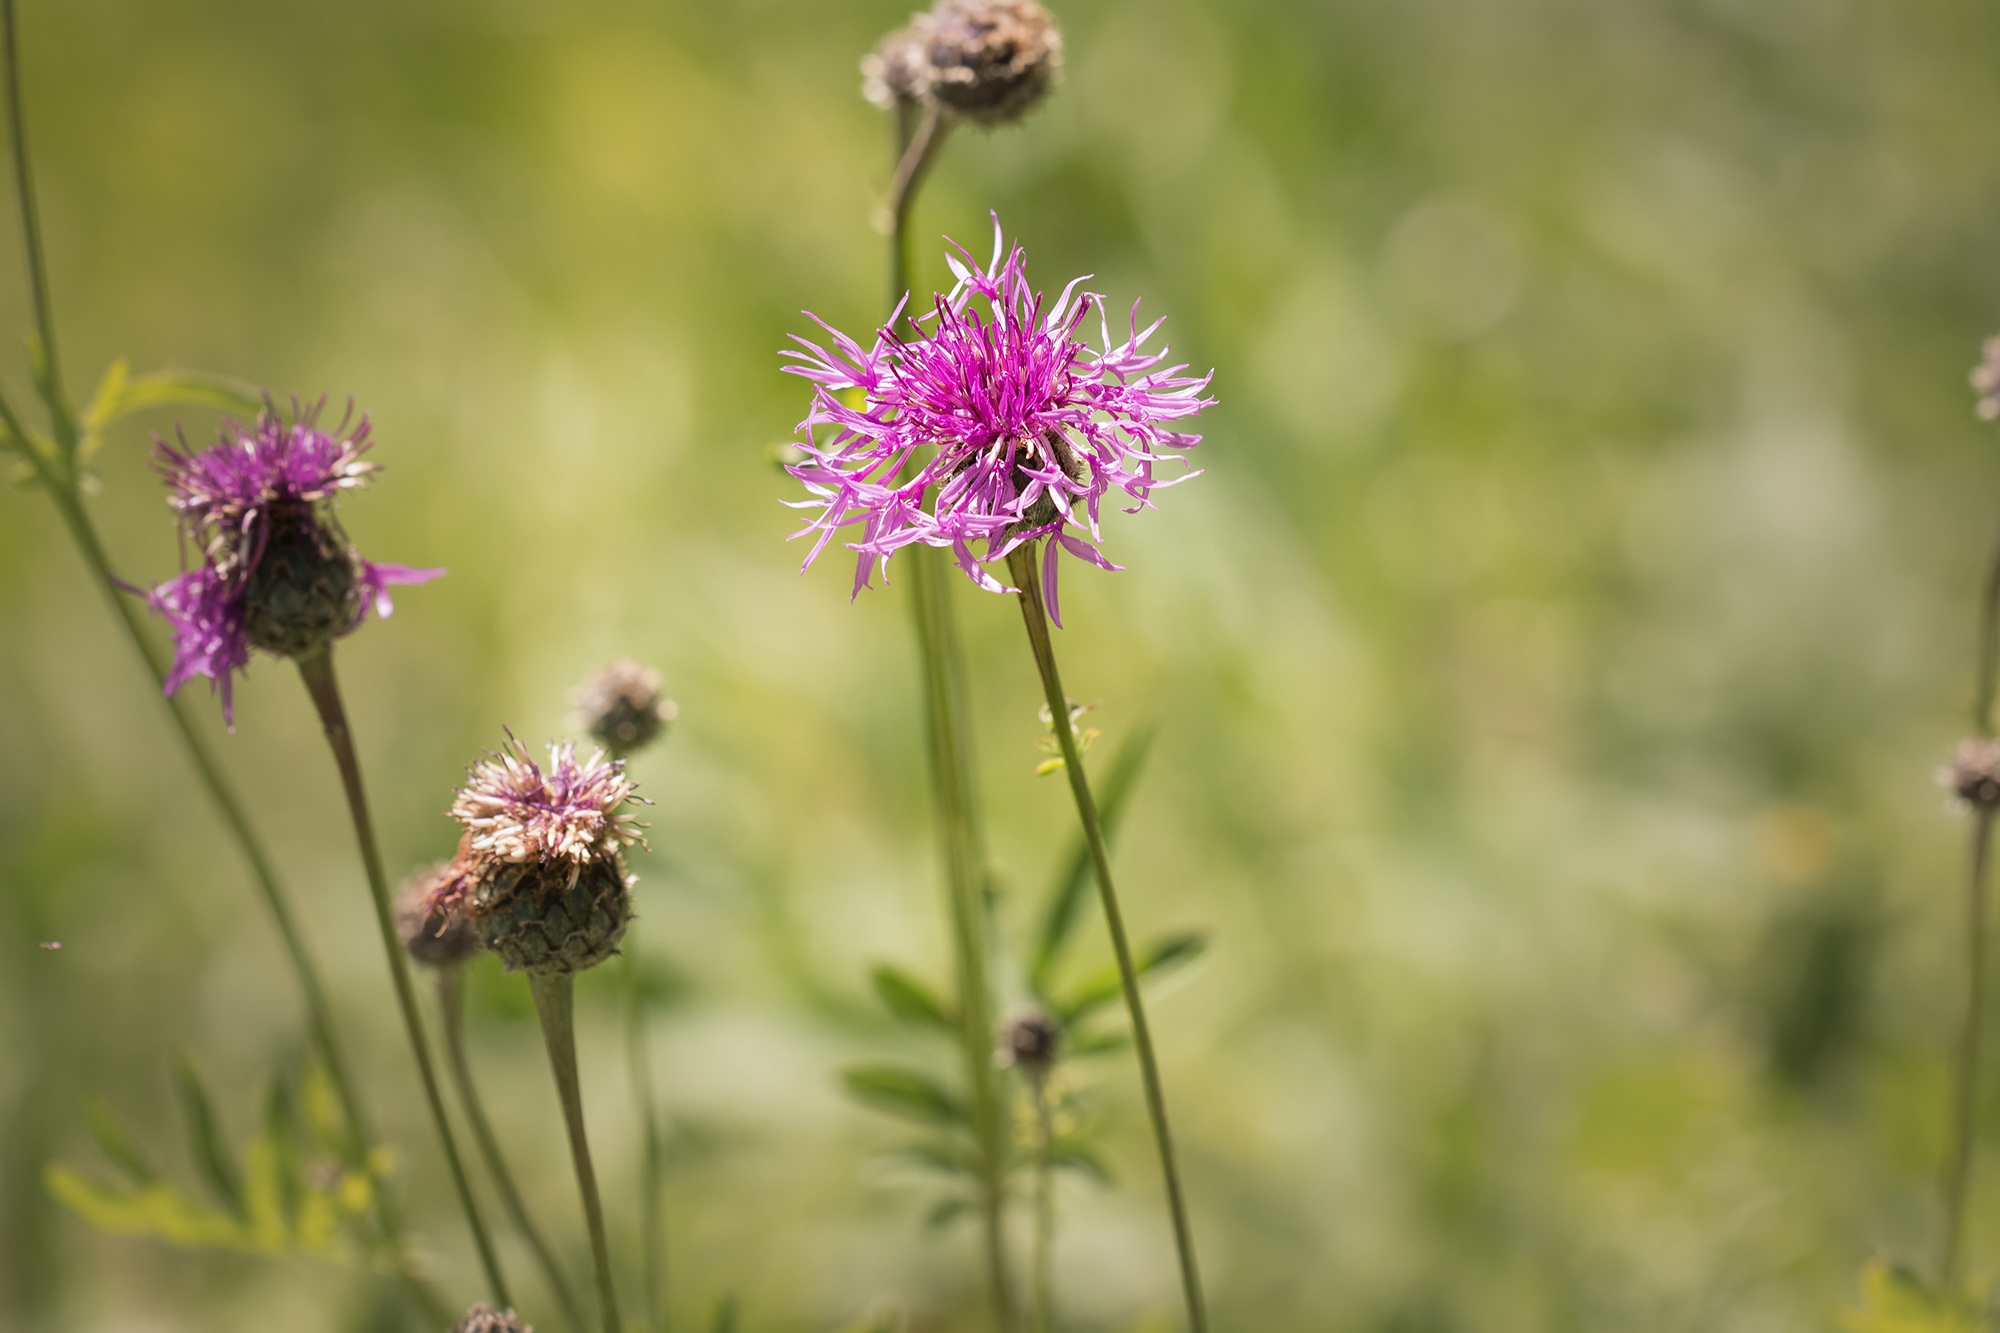
nature, plant, meadow, prairie, flower, summer, herb, insect, botany, close, flora, wildflower, flowers, wildflowers, nectar, summer meadow, natural lawn, flowering plant, daisy family, wigs knapweed, land plant